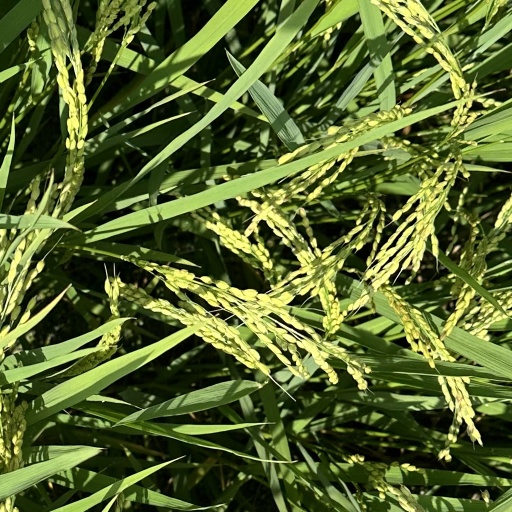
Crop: rice